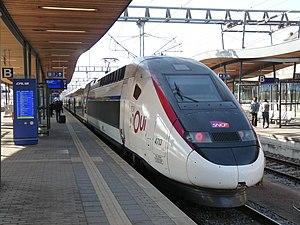
Le TGV 2N2, ou RGV 2N, ou encore Euroduplex, est la 3ᵉ génération de TGV Duplex, en fabrication depuis 2011, par Alstom à Belfort et Aytré. Il est entré en service commercial de la SNCF le 11 décembre de la même année. Une partie des rames de l'entreprise publique française, au nombre de cinquante-cinq, sont également appelées L'Océane.
La gare de Luxembourg est la principale gare ferroviaire de la ville de Luxembourg et est le cœur du réseau ferré luxembourgeois. Elle est localisée à deux kilomètres au sud du centre-ville, au sud de la rivière Pétrusse ; elle donne son nom à l'un des quartiers de la ville. Elle est exploitée par la Société nationale des chemins de fer luxembourgeois.